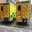
Label: ambulance